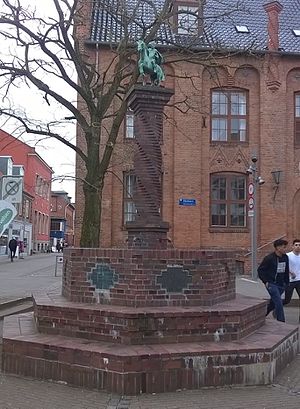
Peder Bodilsen / Galleri
Danmarks mindste rytterstatue. 43 cm høj. Placeret på Hjultorv i Næstved.
Peder Bodilsen var en sjællandsk stormand. Han stiftede Skovklosteret, som senere blev til Herlufsholm.